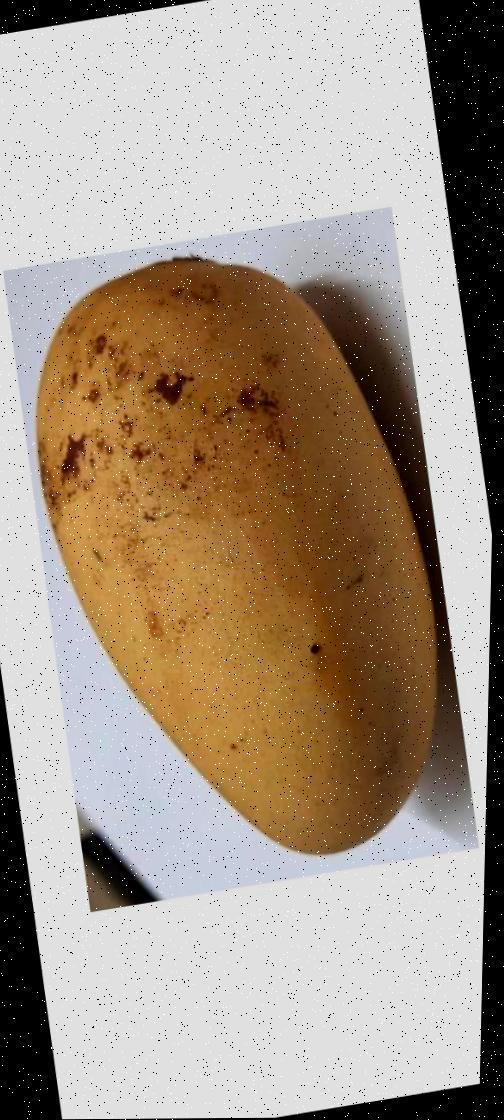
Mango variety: Katimon